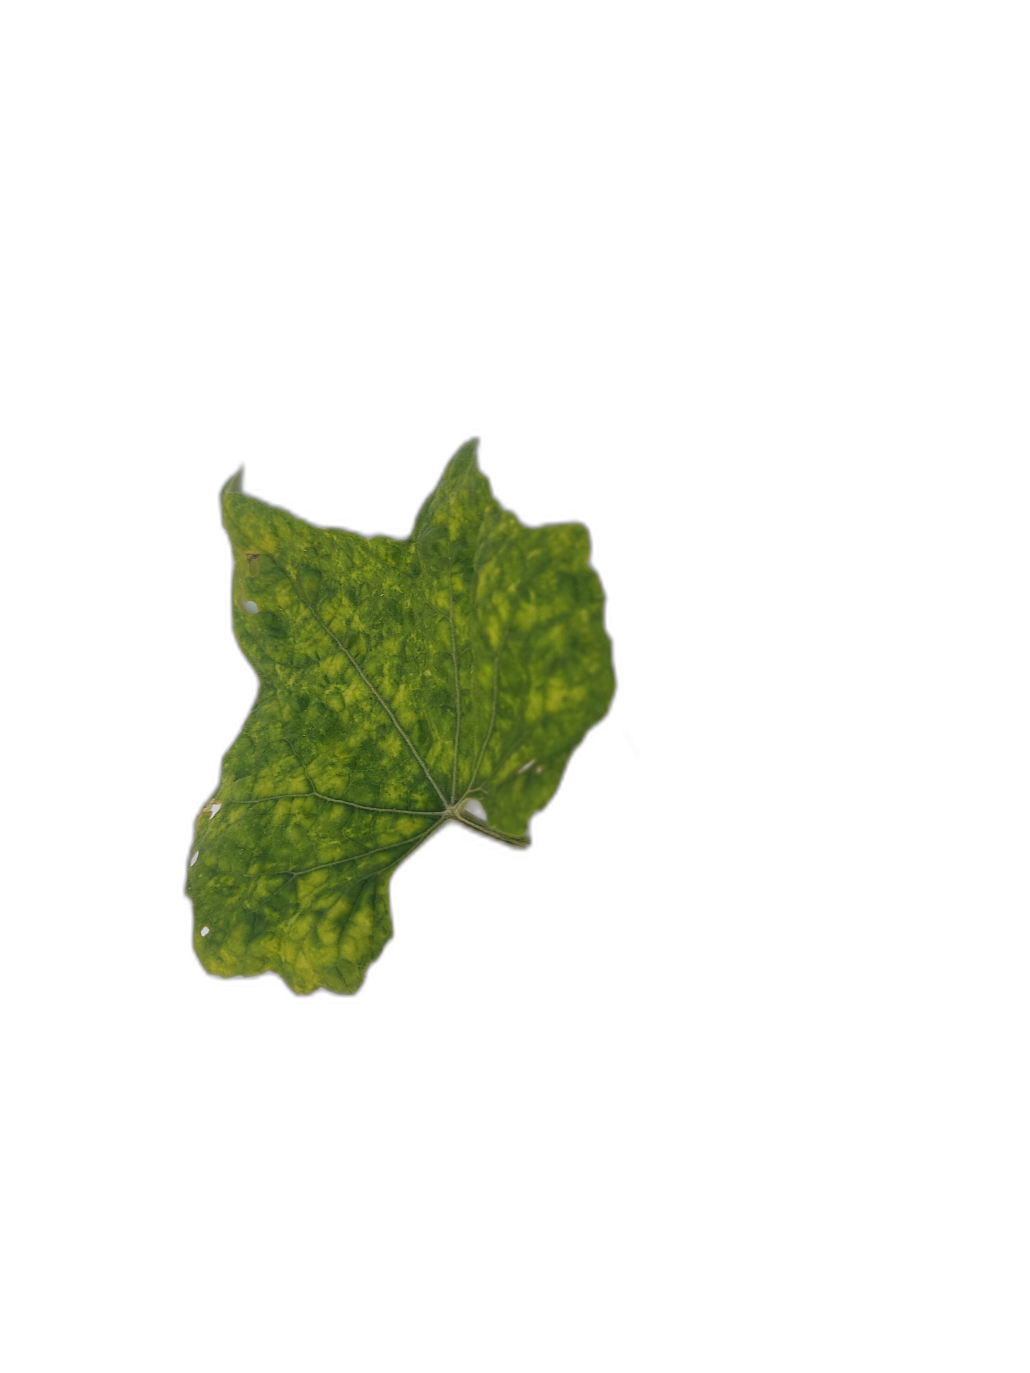
Crop: Zucchini
Label: Yellow_Mosaic_Virus